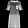
Label: Dress